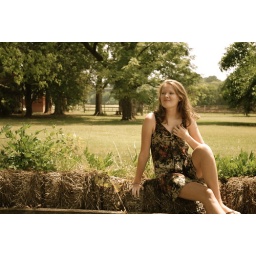
not sure if i like it like this better or in black and white better ---&amp;gt;